Presidency of Franklin D. Roosevelt (1941–1945)

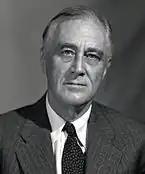
Roosevelt in 1944

The third presidential term of Franklin D. Roosevelt began on January 20, 1941, when he was once again inaugurated as the 32nd president of the United States, and the fourth term of his presidency ended with his death on April 12, 1945. Roosevelt won a third term by defeating Republican nominee Wendell Willkie in the 1940 presidential election. He remains the only president to serve for more than two terms. Unlike his first two terms, Roosevelt's third and fourth terms were dominated by foreign policy concerns, as the United States became involved in World War II in December 1941.